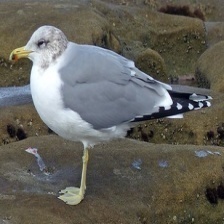
Species: CALIFORNIA GULL
Scientific name: LARUS CALIFORNICUS